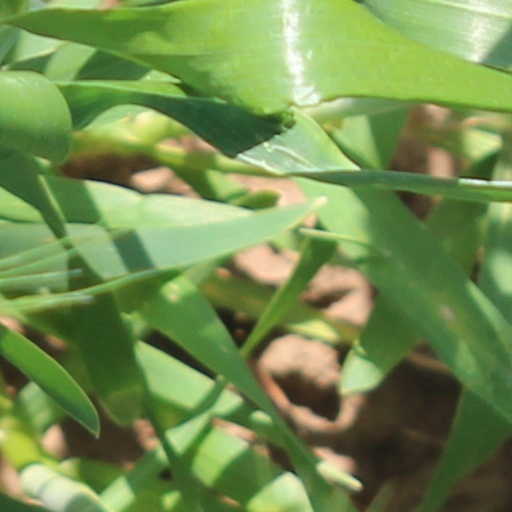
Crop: wheat